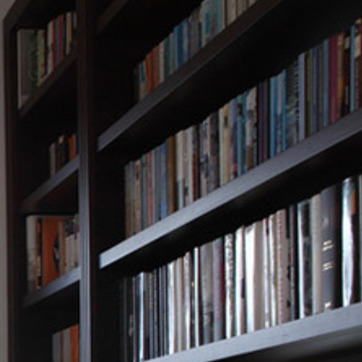
Material: paper